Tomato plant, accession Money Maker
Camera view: tilt-top (135 deg); turntable rotation: 330 degrees
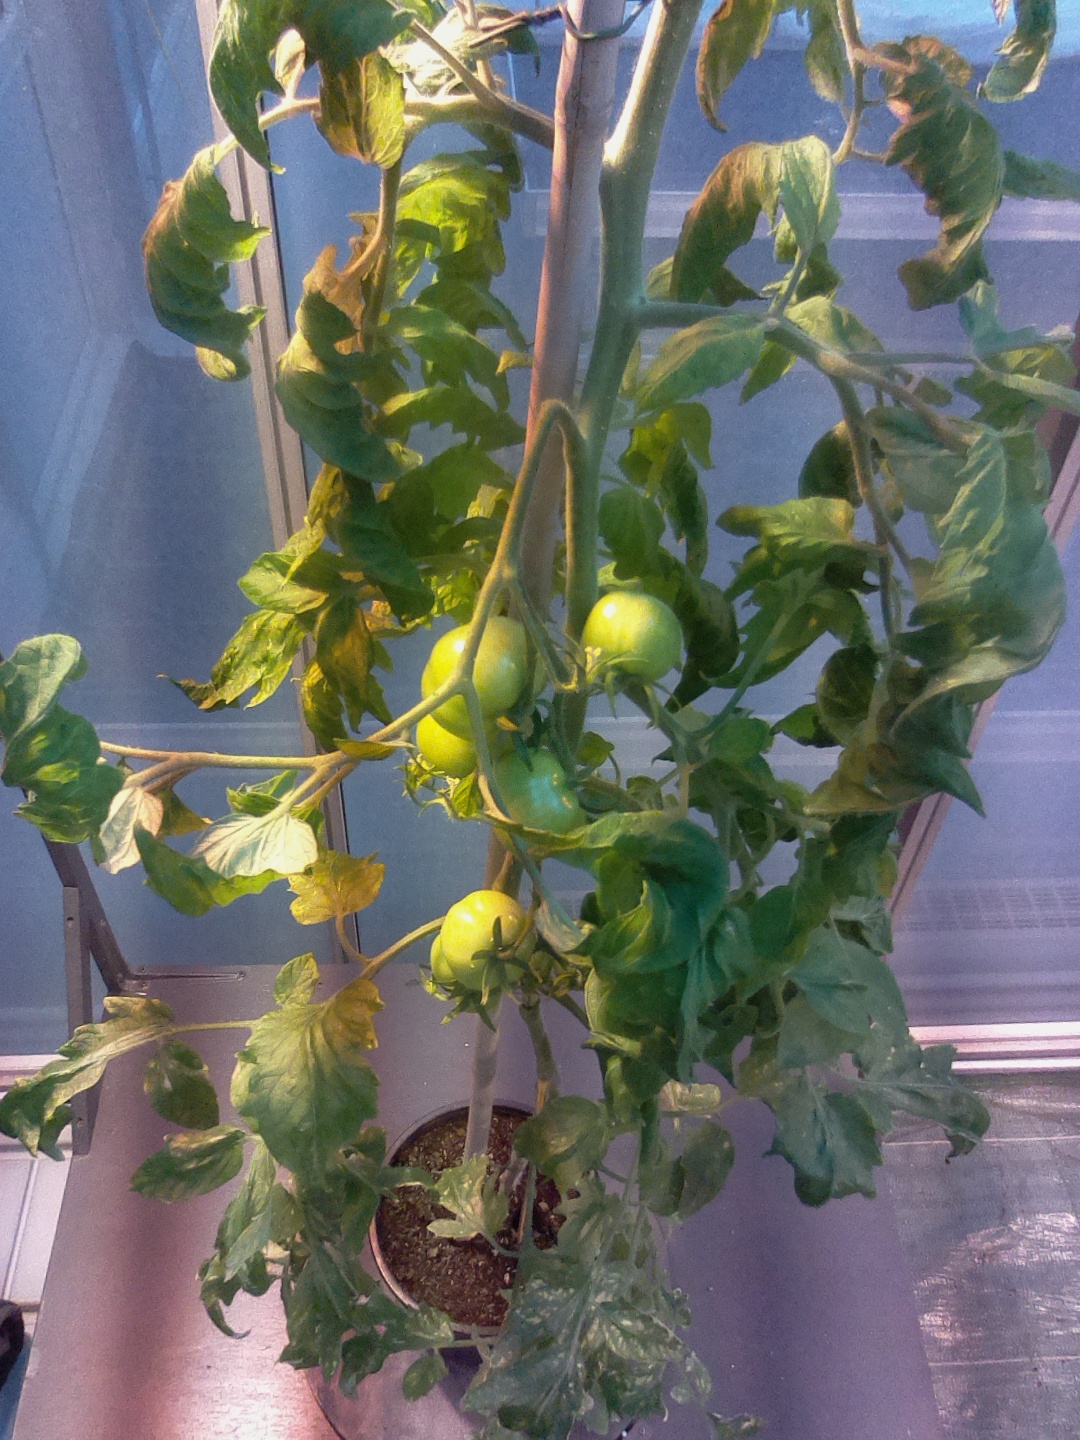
BBCH growth stage 78: 80% -90% of final fruit size